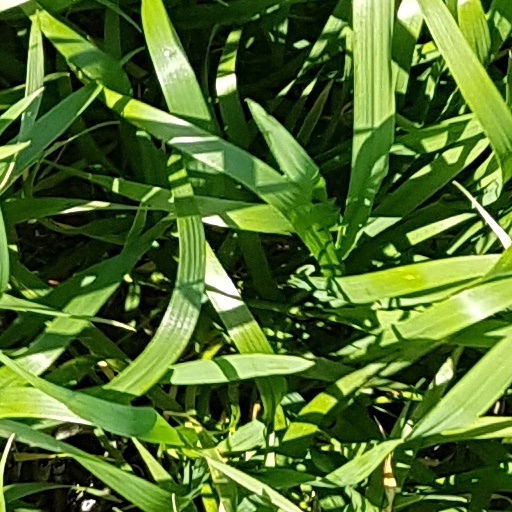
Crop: wheat